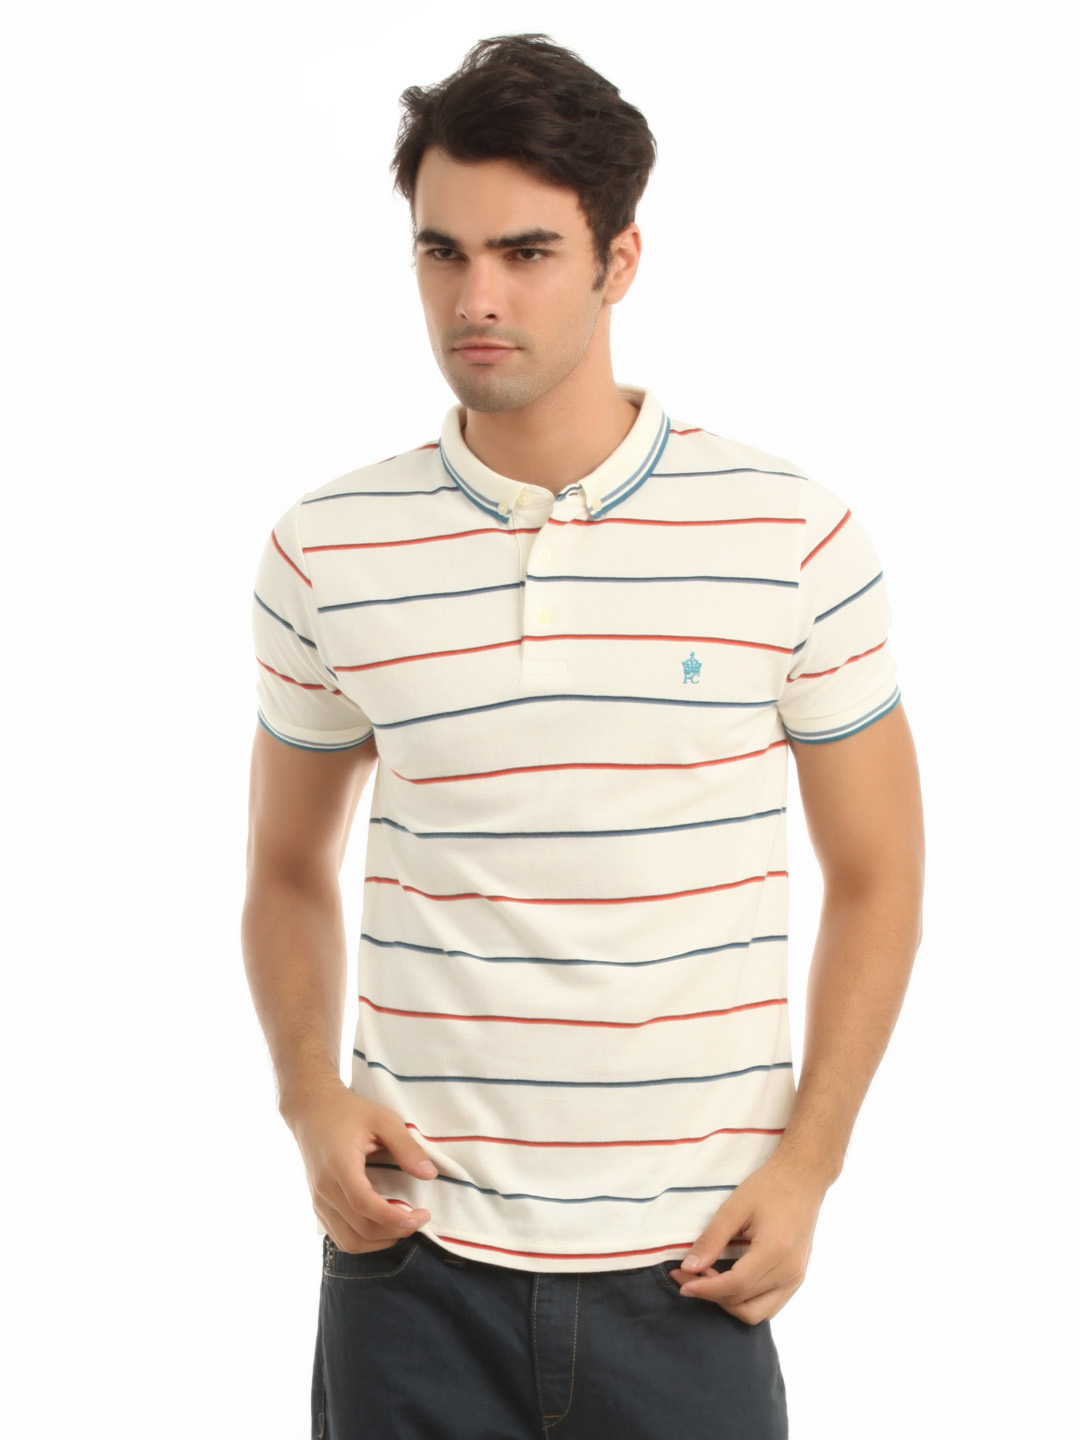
French Connection Men Cream Striped T-shirt
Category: Apparel / Topwear / Tshirts
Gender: Men
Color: Cream
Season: Summer 2012
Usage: Casual